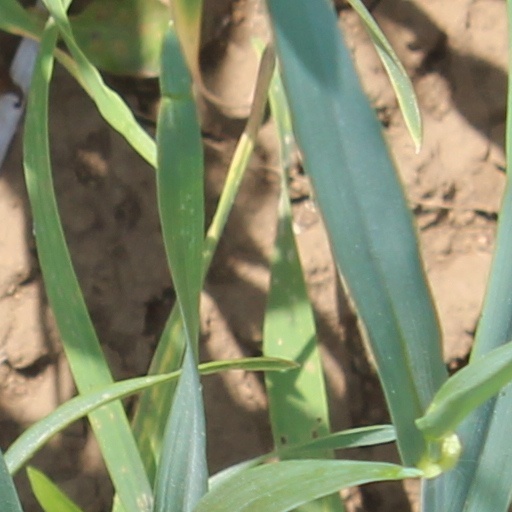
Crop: wheat